Tabriz during World War I

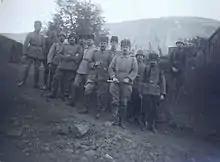
Ottoman troops around Tabriz, 1917.

The city of Tabriz in the East Azerbaijan region of Iran changed hands several times during World War I (1914–1918) between forces of the Ottoman Empire and the Russian Empire.